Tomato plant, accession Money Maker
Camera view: vertical (180 deg); turntable rotation: 0 degrees
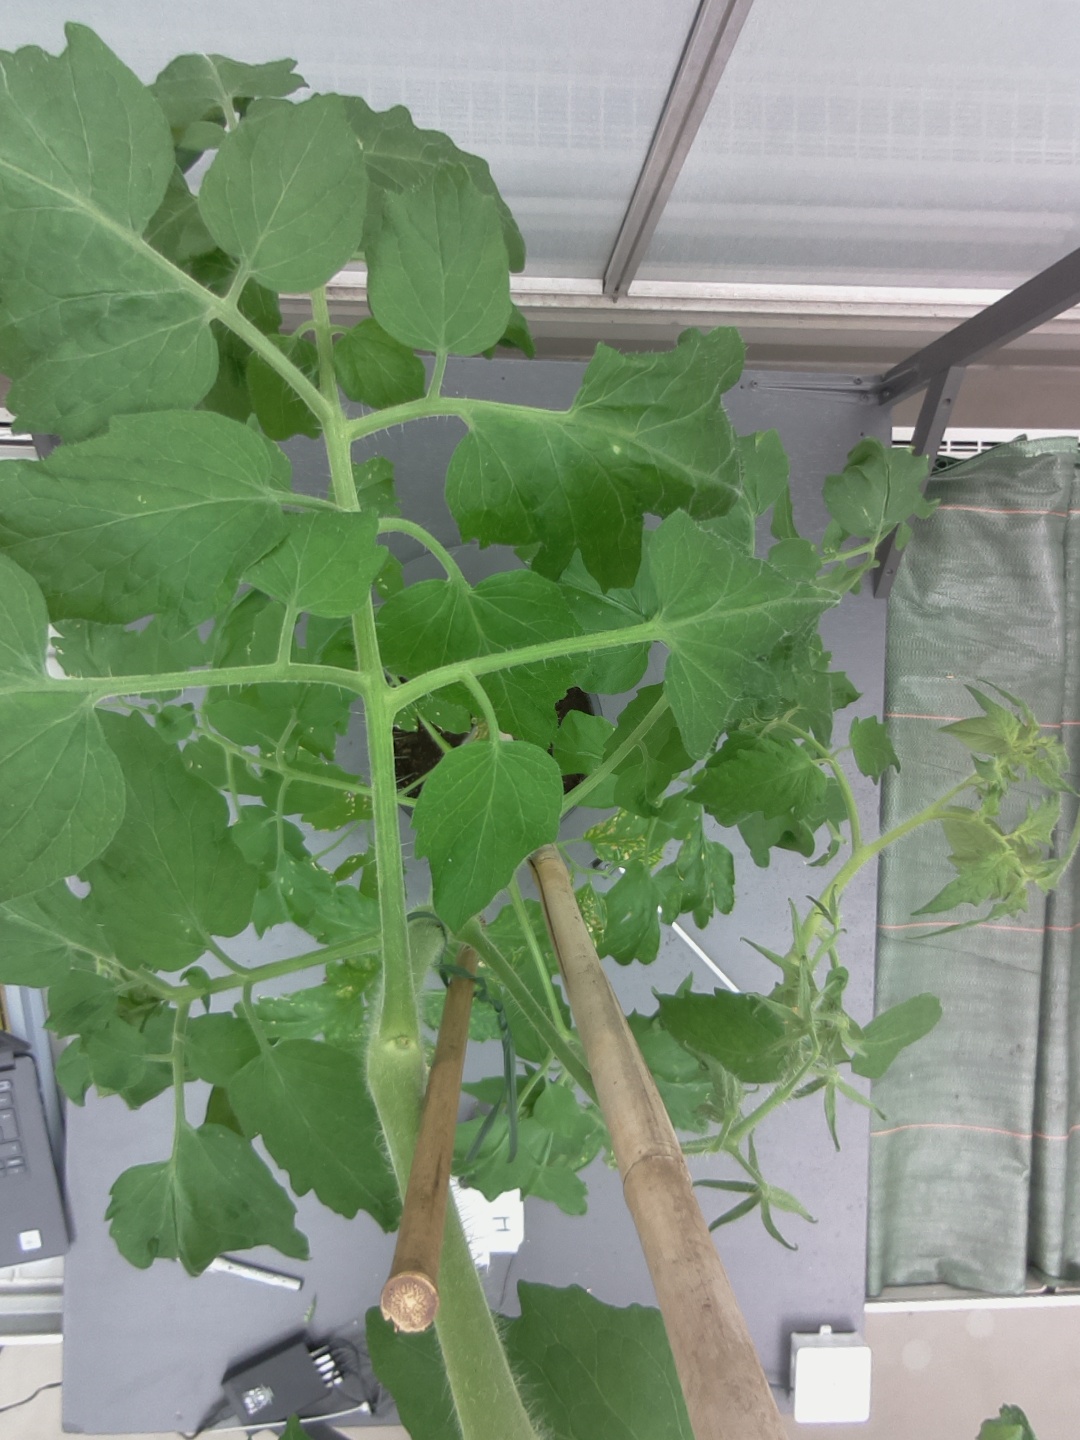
BBCH growth stage 70: Fruits at the main stem or branches visibles